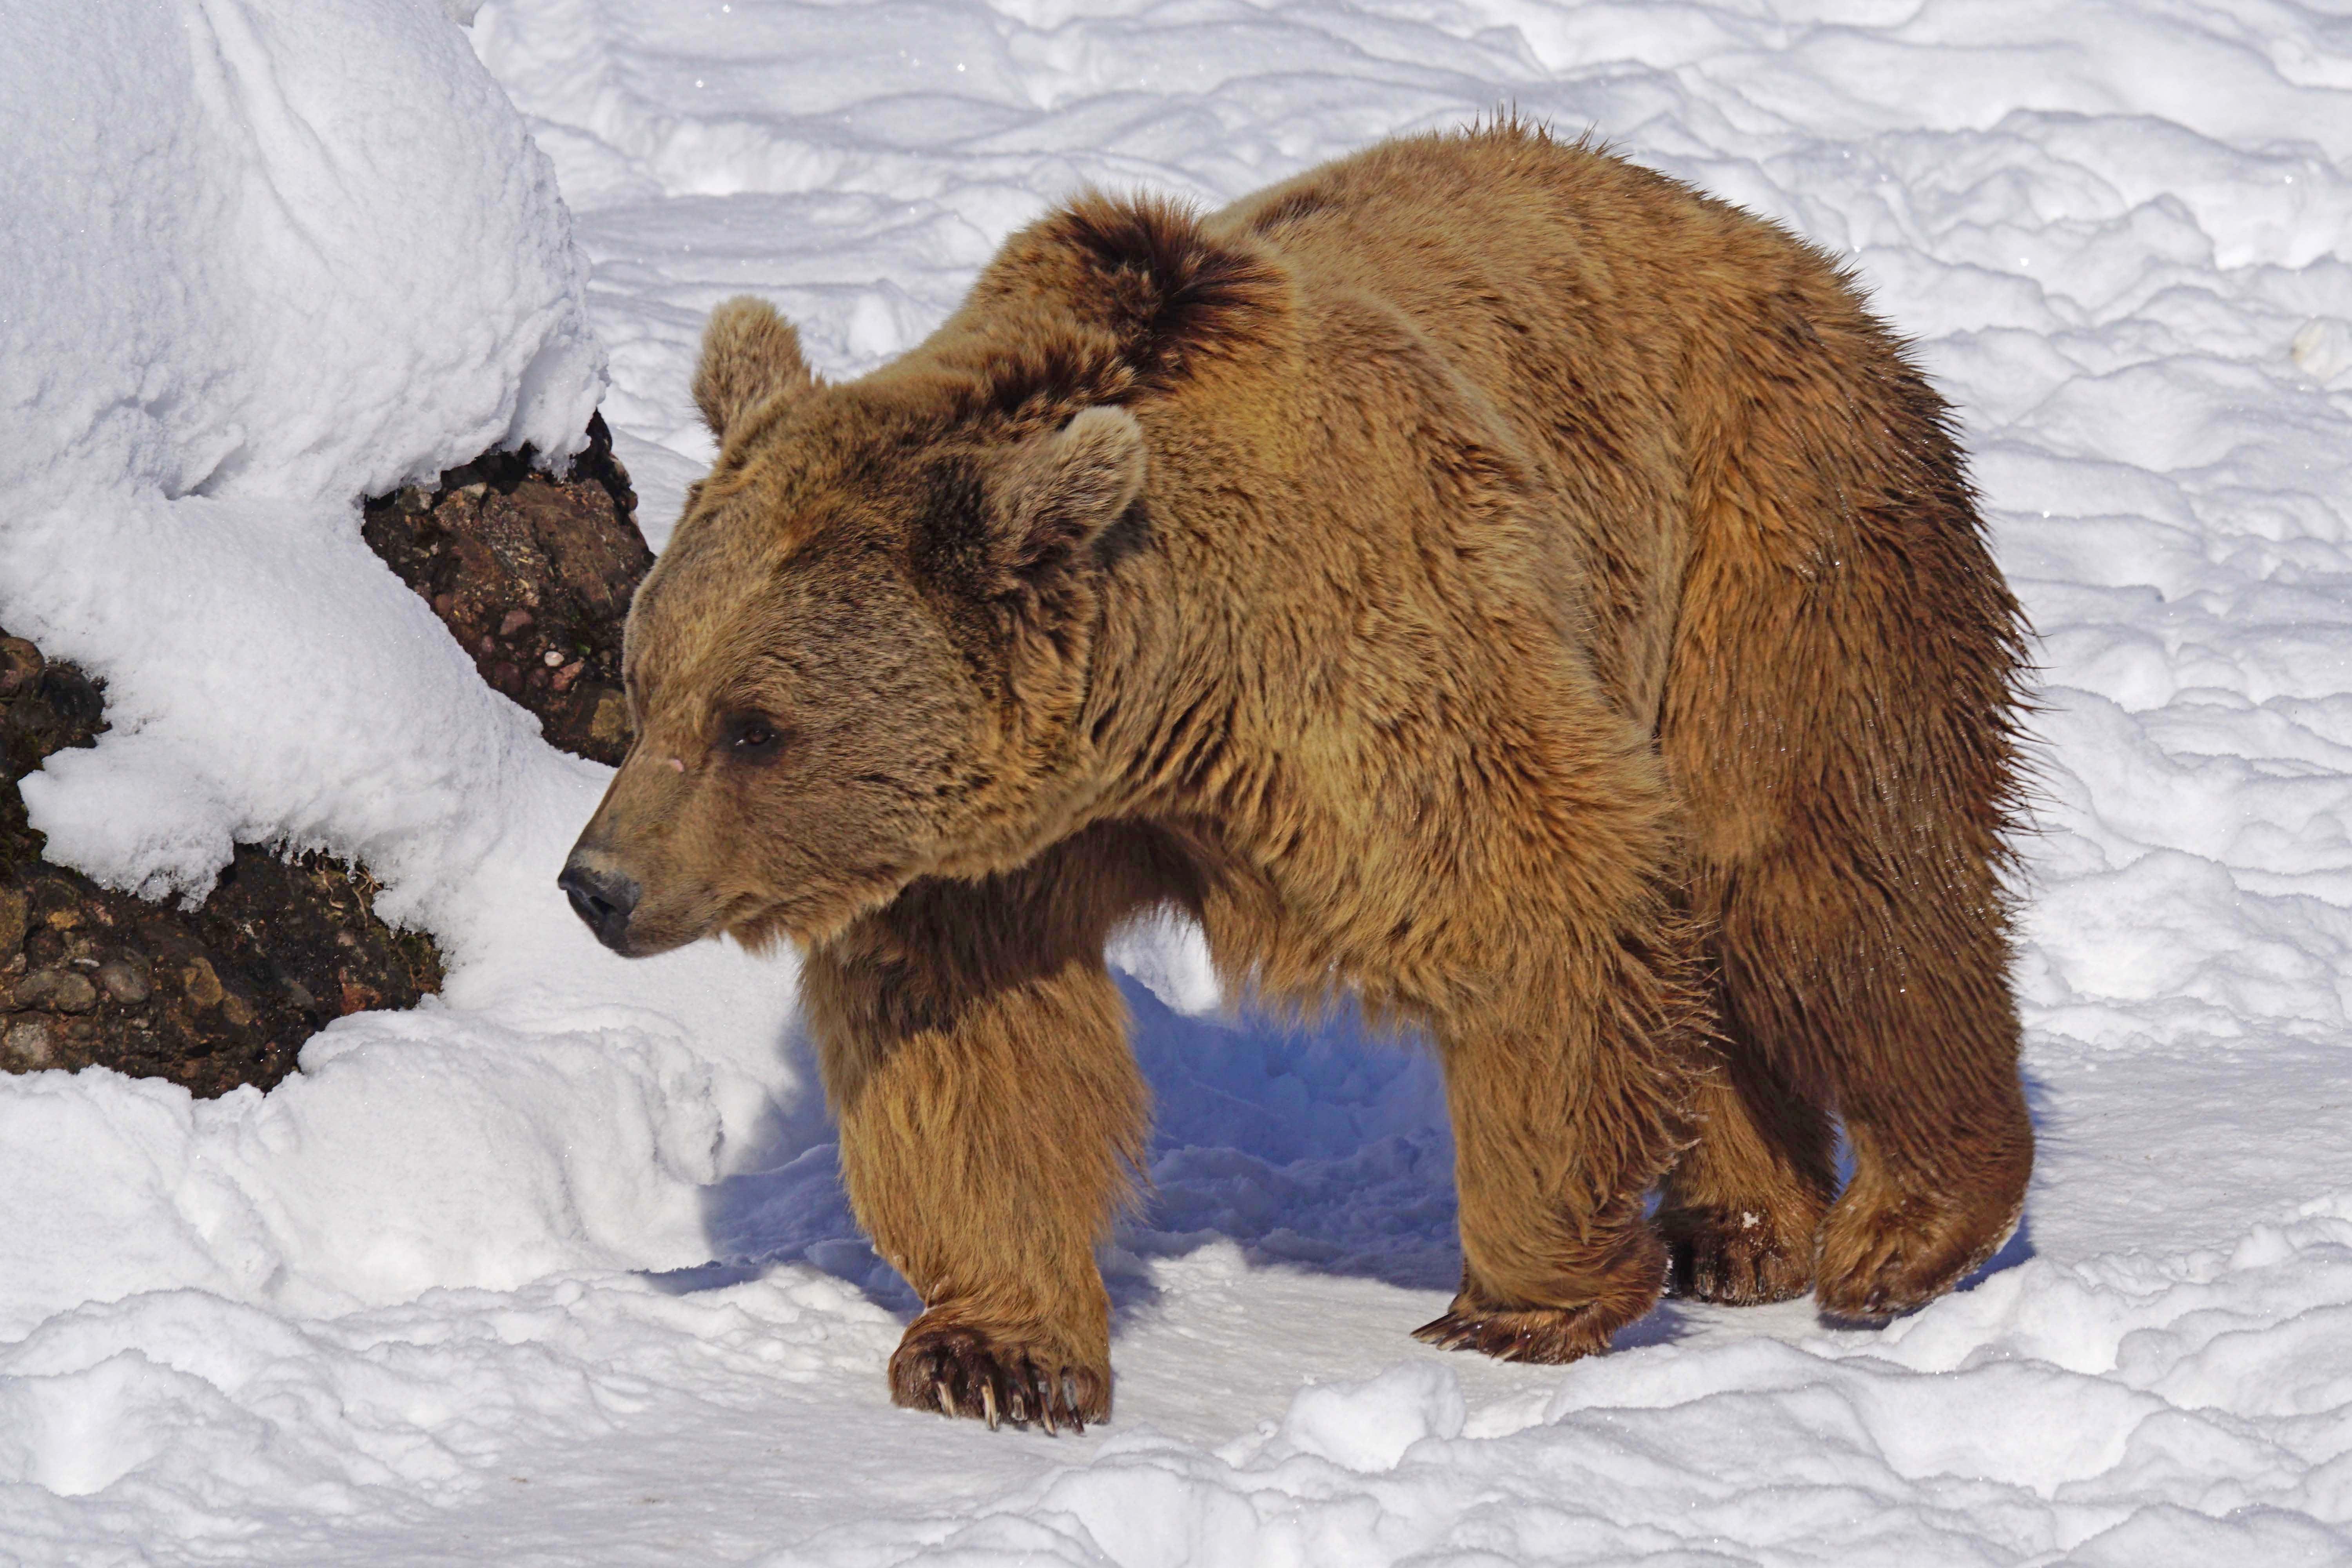
bear, wildlife, mammal, fauna, brown bear, vertebrate, nature park, bear enclosure, grizzly bear